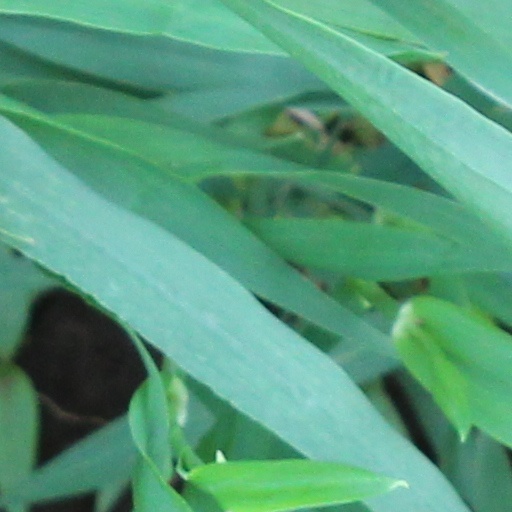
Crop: wheat